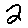
Label: 2